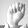
ASL letter: A